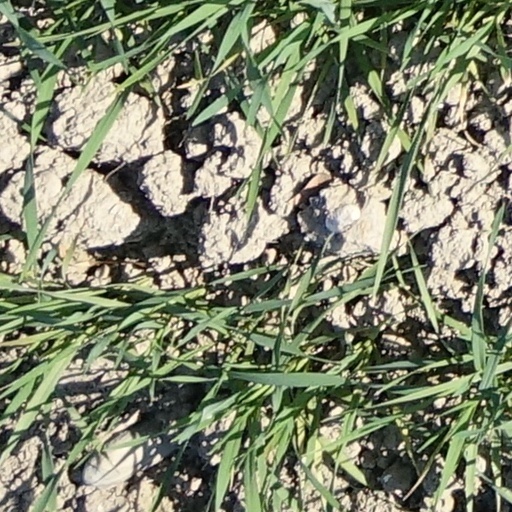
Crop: wheat